American Civil War

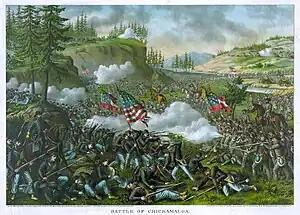
The Battle of Chickamauga, the war's highest two-day loss battle

The primary Confederate force in the Eastern theater was the Army of Northern Virginia. The Army originated as the (Confederate) Army of the Potomac, which was organized on June 20, 1861, from all operational forces in Northern Virginia. On July 20 and 21, the Army of the Shenandoah and forces from the District of Harpers Ferry were added. Units from the Army of the Northwest were merged into the Army of the Potomac between March 14 and May 17, 1862. The Army of the Potomac was renamed "Army of Northern Virginia" on March 14. The Army of the Peninsula was merged into it on April 12, 1862.